Niji-iro Tōgarashi

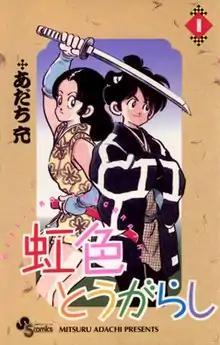
First volume cover, featuring Shichimi (right) and Natane

is a Japanese manga series written and illustrated by Mitsuru Adachi. It was serialized in Shogakukan's manga magazine "Weekly Shōnen Sunday" from January 1990 to April 1992, with its chapters collected in 11 volumes. The story is set in a place very similar in appearance to Earth in the Edo period; however, Adachi regularly reminds the reader all throughout the series that the setting is another planet in the distant future which just happens to look like Earth.